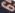
Number: 6